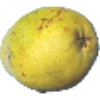
Label: pear_monster